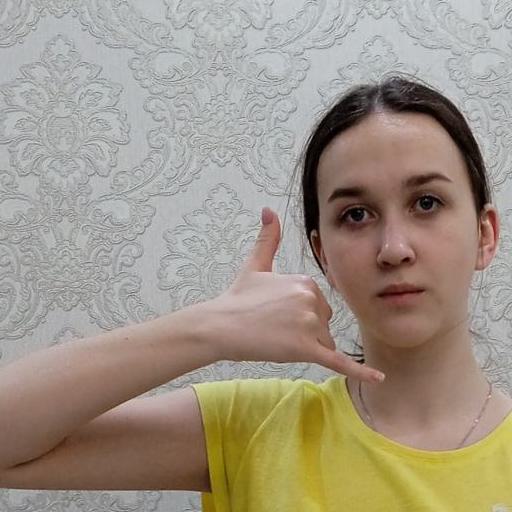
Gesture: call